Galena Group

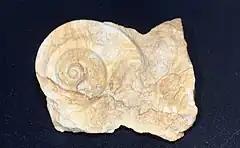
Unidentified "Trochonema" from the Galena Group

The Galena Group or Galena Limestone refers to a sedimentary sequence of Ordovician limestone that was deposited atop the Decorah Shale. It is part of the Ordovician stratigraphy of the Upper Midwestern United States. It was deposited in a calm marine environment, and is fossiliferous.